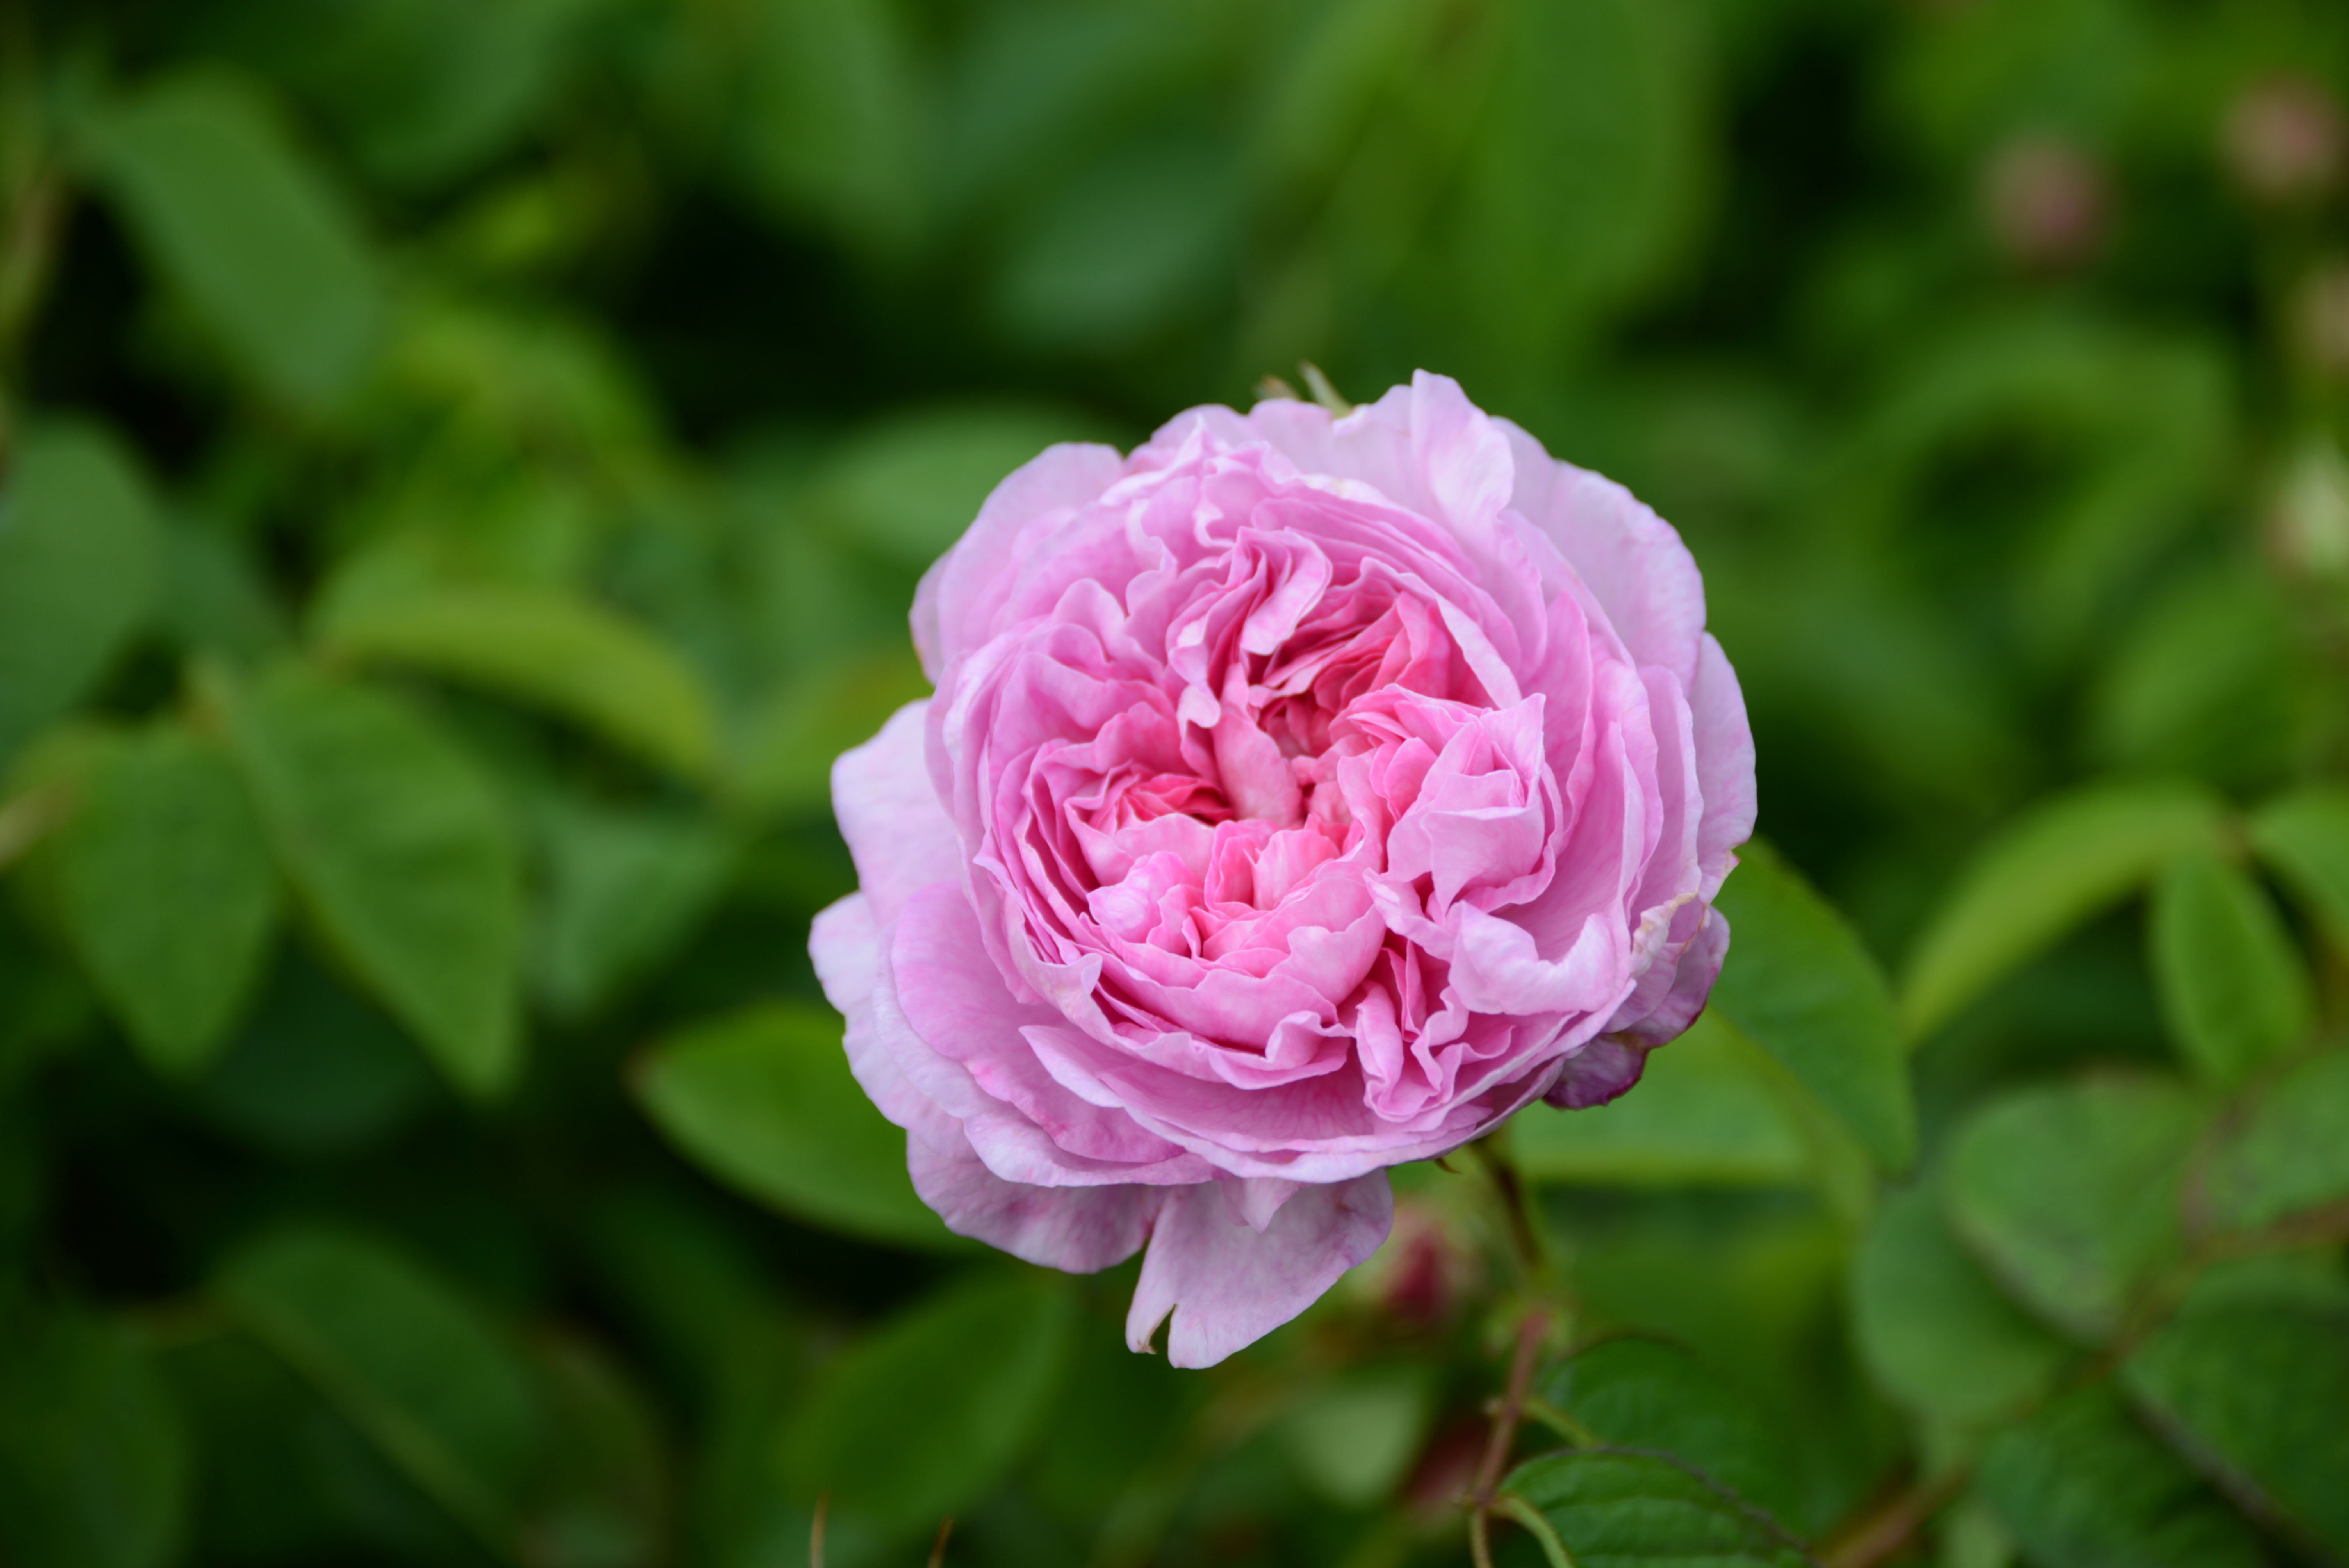
nature, plant, flower, petal, rose, garden, pink, flora, wild flowers, petals, flowering, perfume, peony, floribunda, pink flower, summer flowers, pink flowers, rosebush, color pink, flowering plant, garden roses, rose family, land plant, rosa centifolia, rose order, centifolia